Protist shell

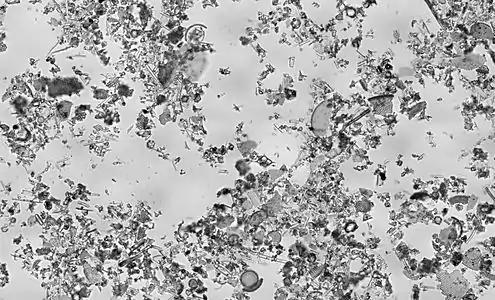
Diatomaceous earth is a soft, siliceous, sedimentary rock made up of microfossils in the form of the frustules (shells) of single cell diatoms. This sample consists of a mixture of centric (radially symmetric) and pennate (bilaterally symmetric) diatoms. Click 3 times to fully enlarge.

The shells or skeletons of many protists survive over geological time scales as microfossils. Microfossils are fossils that are generally between 0.001mm and 1 mm in size, the study of which requires the use of light or electron microscopy. Fossils which can be studied by the naked eye or low-powered magnification, such as a hand lens, are referred to as macrofossils.